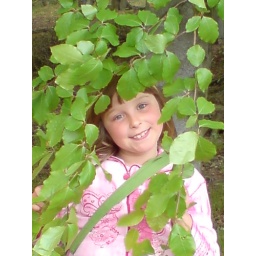
girl in a tree